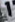
Number: 1